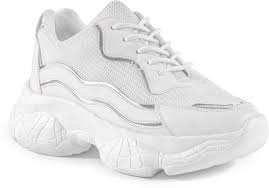
Label: Sneaker